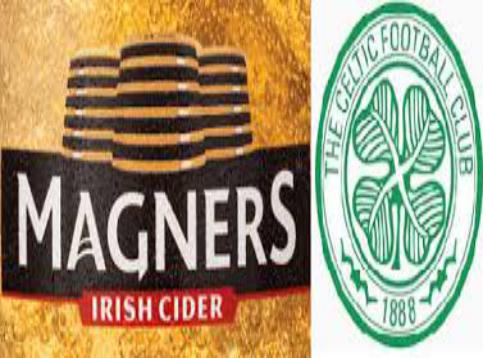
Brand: Magners Irish
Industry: Food